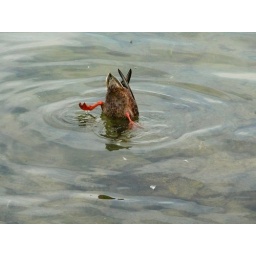
A duck in the lake of Lucerne. August 2009.